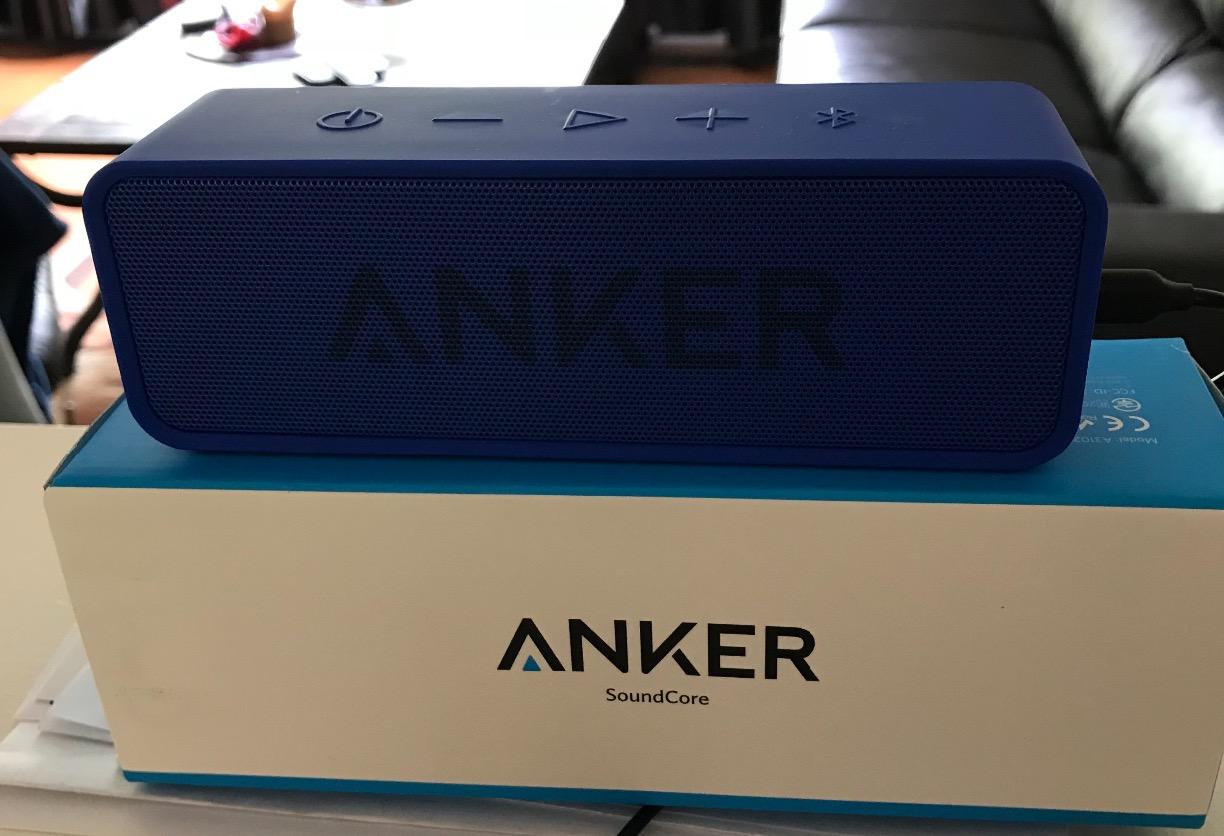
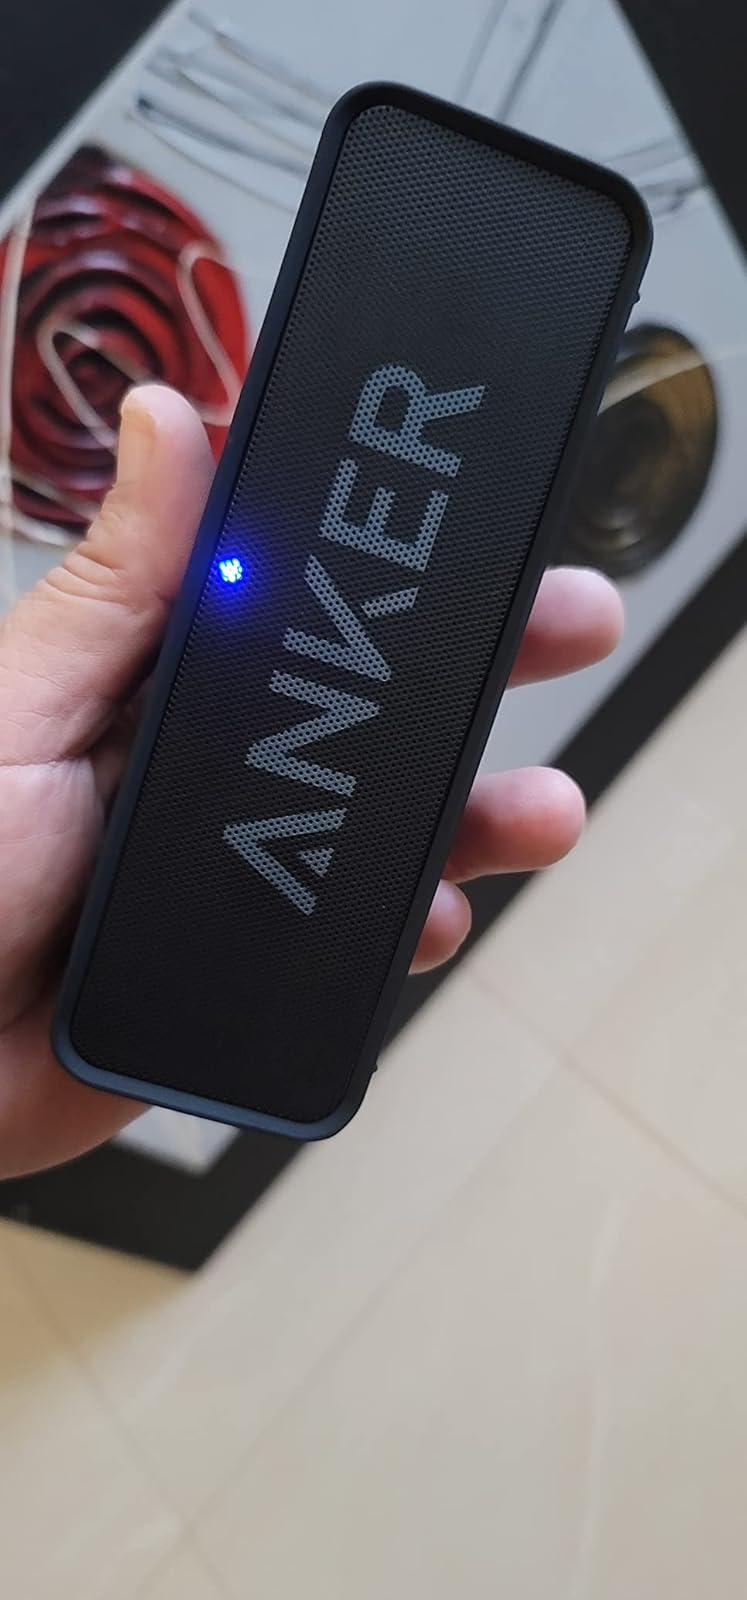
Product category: speaker
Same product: no